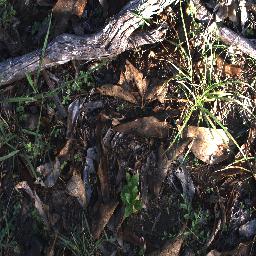
Label: negative